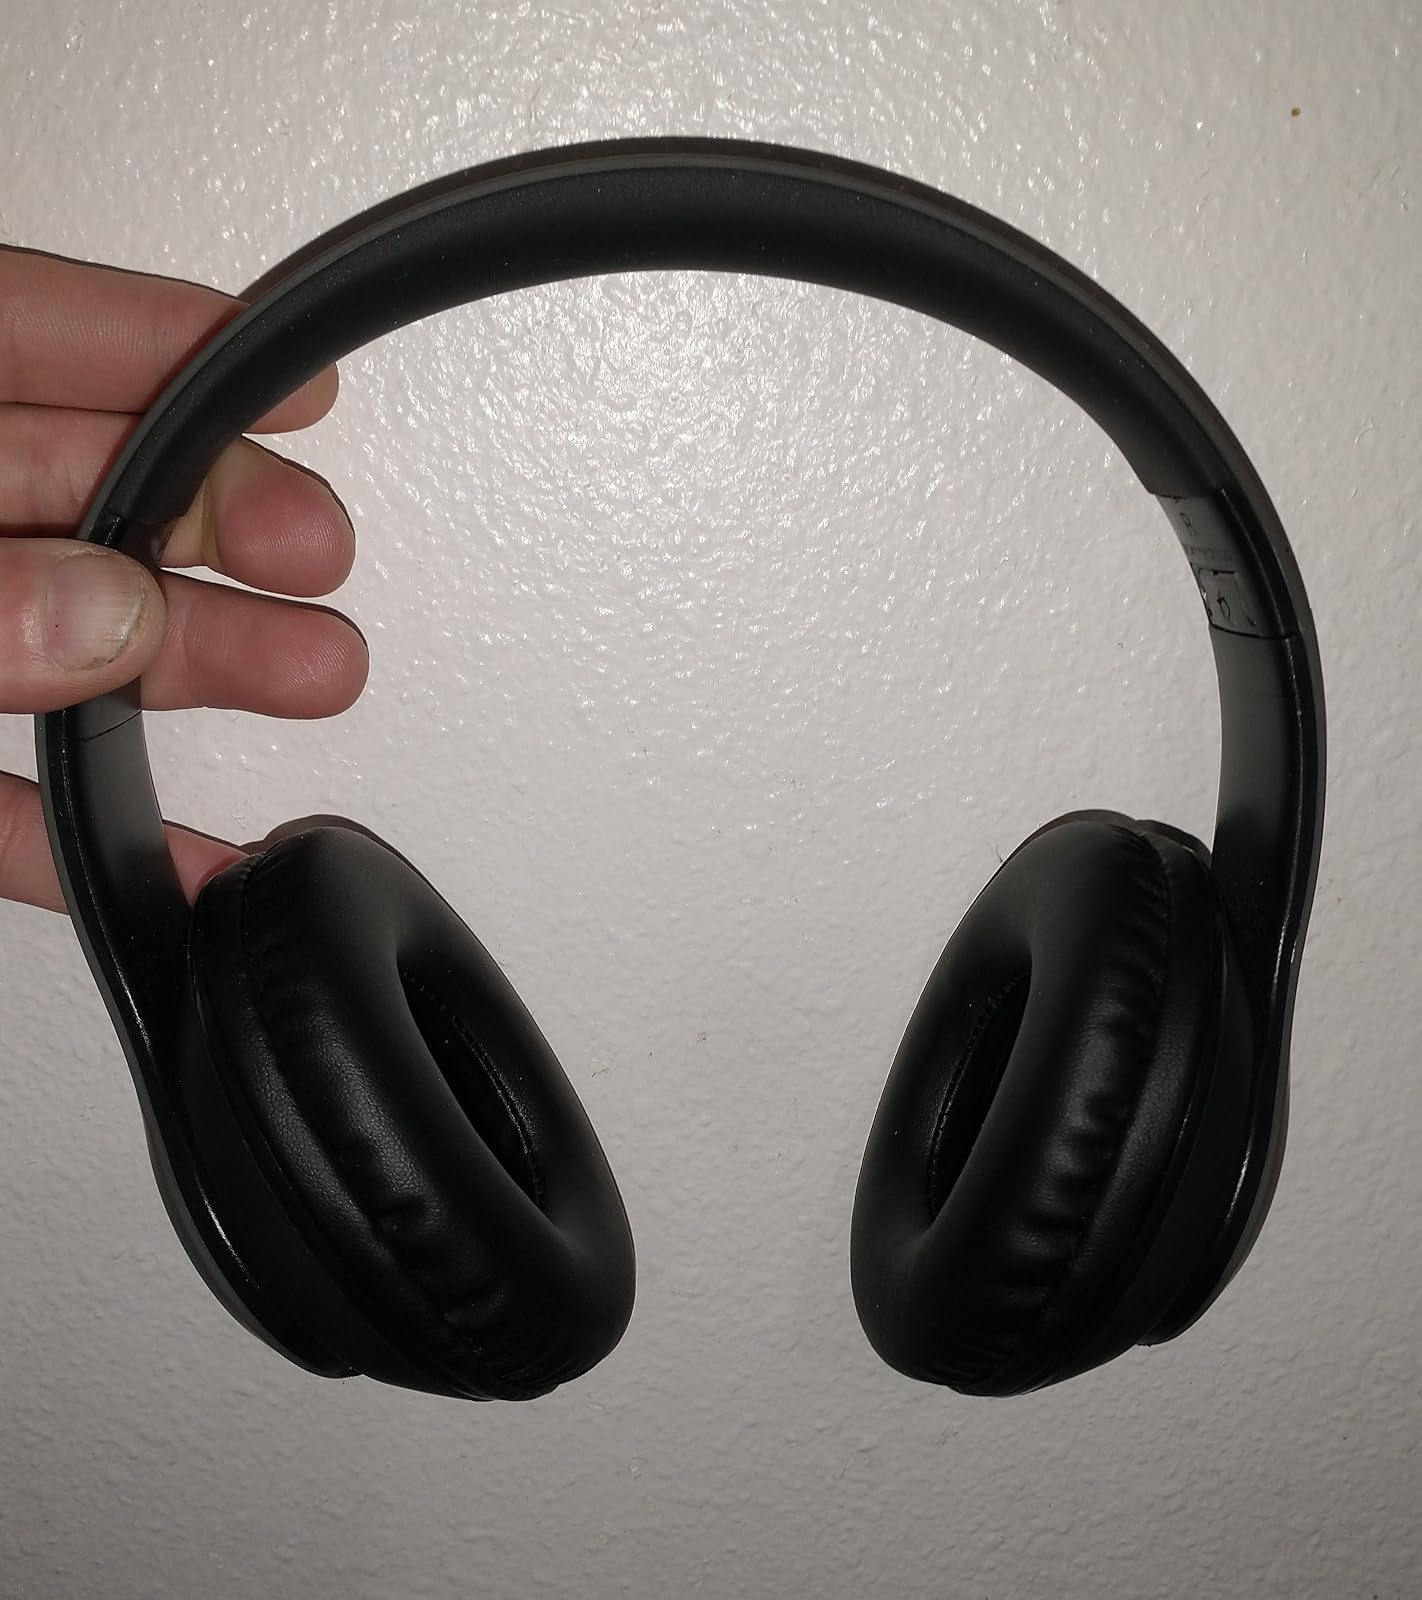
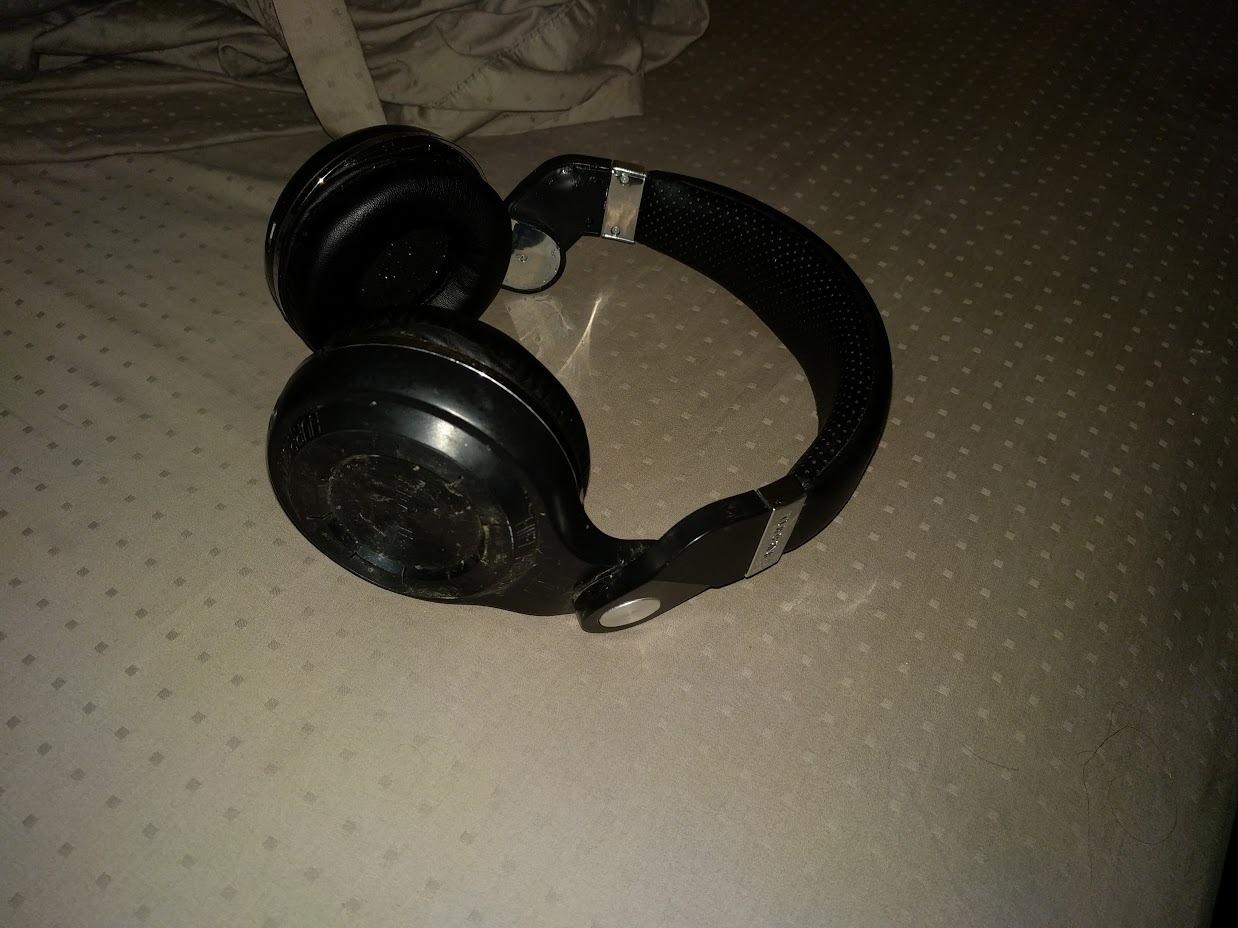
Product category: headphones
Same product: no